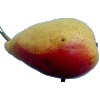
Label: Pear 2